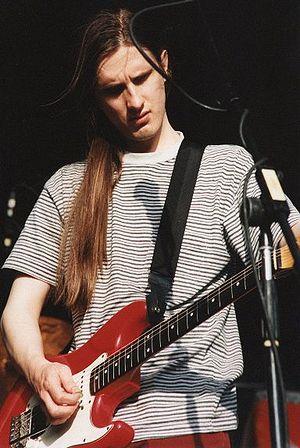
Porcupine Tree est un groupe de rock et metal progressif britannique, originaire de Hemel Hempstead, en Angleterre. Dans un premier temps une expérimentation en solo du guitariste, chanteur et compositeur Steven Wilson, le groupe se composait, durant ses dernières années d'existence, de quatre musiciens. L'album le plus vendu en date est Deadwing, publié en 2005.